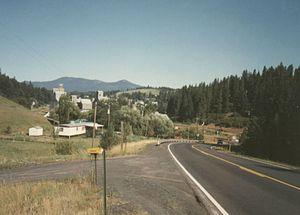
Kendrick est une ville américaine située dans le comté de Latah en Idaho.